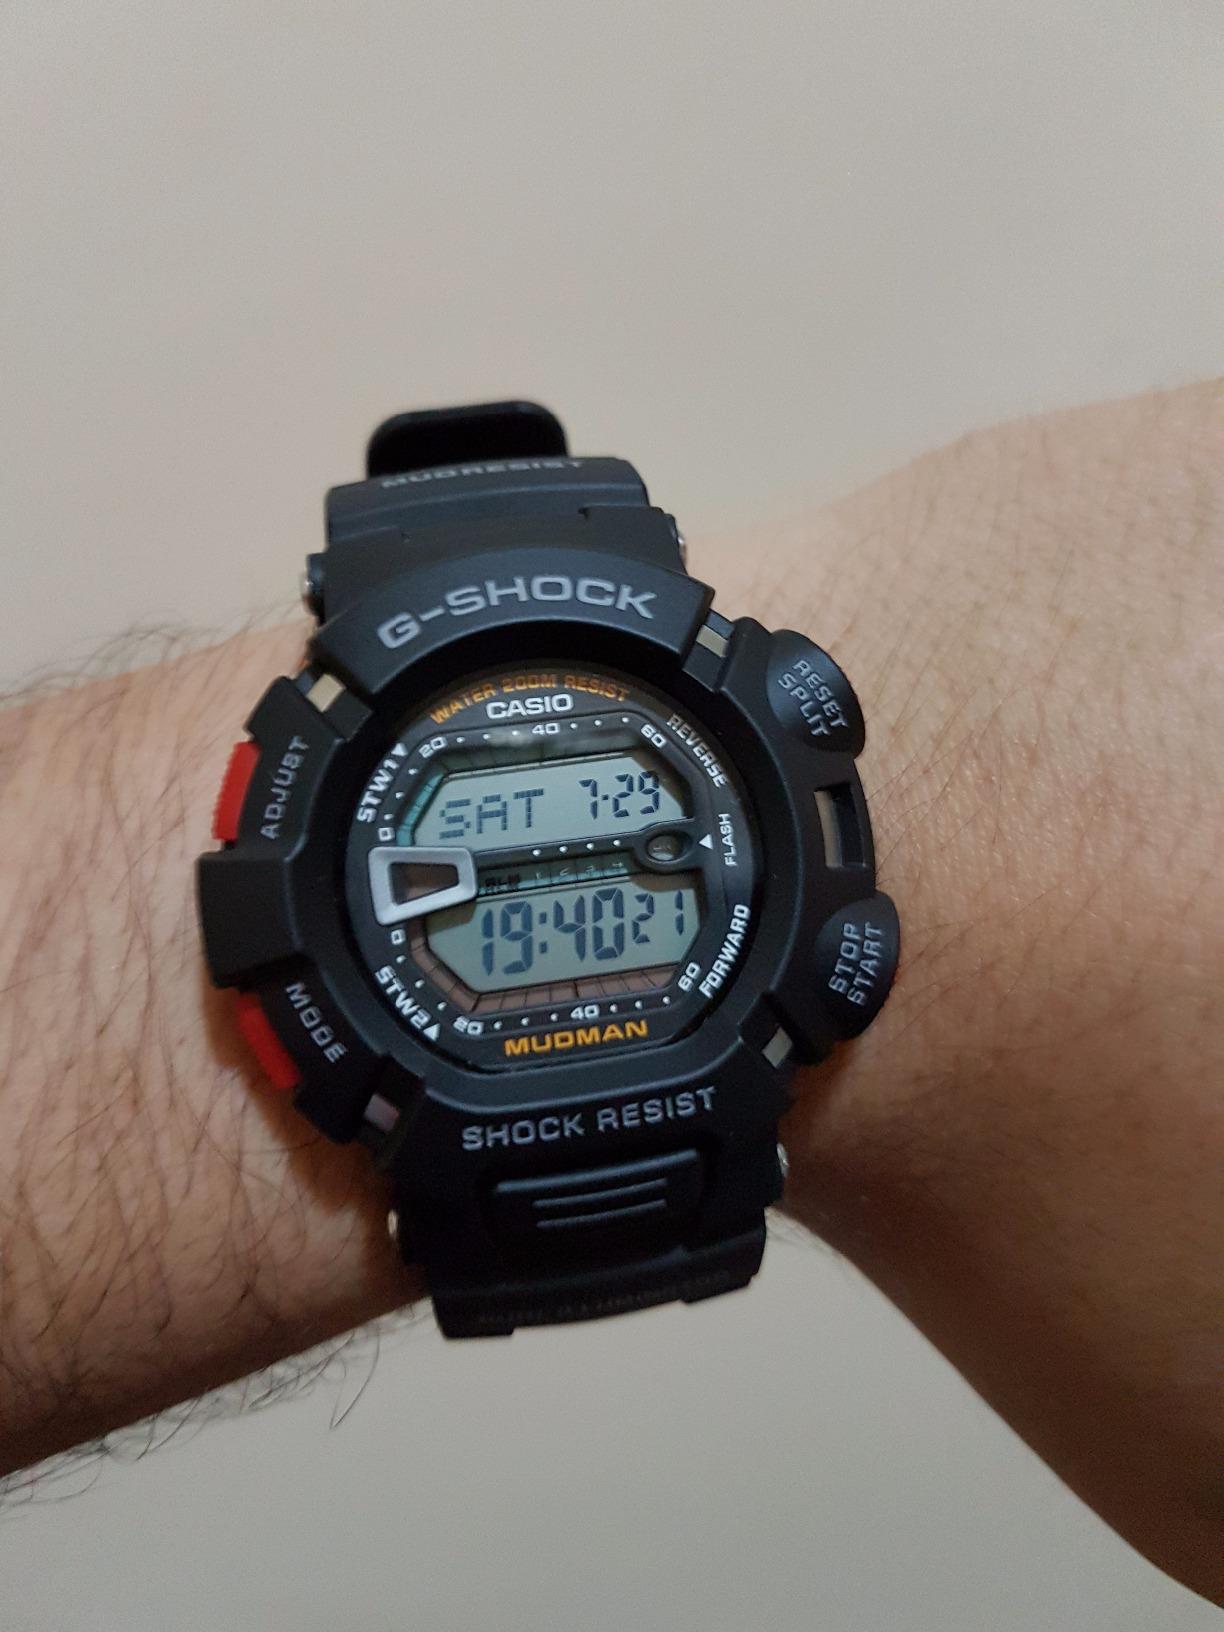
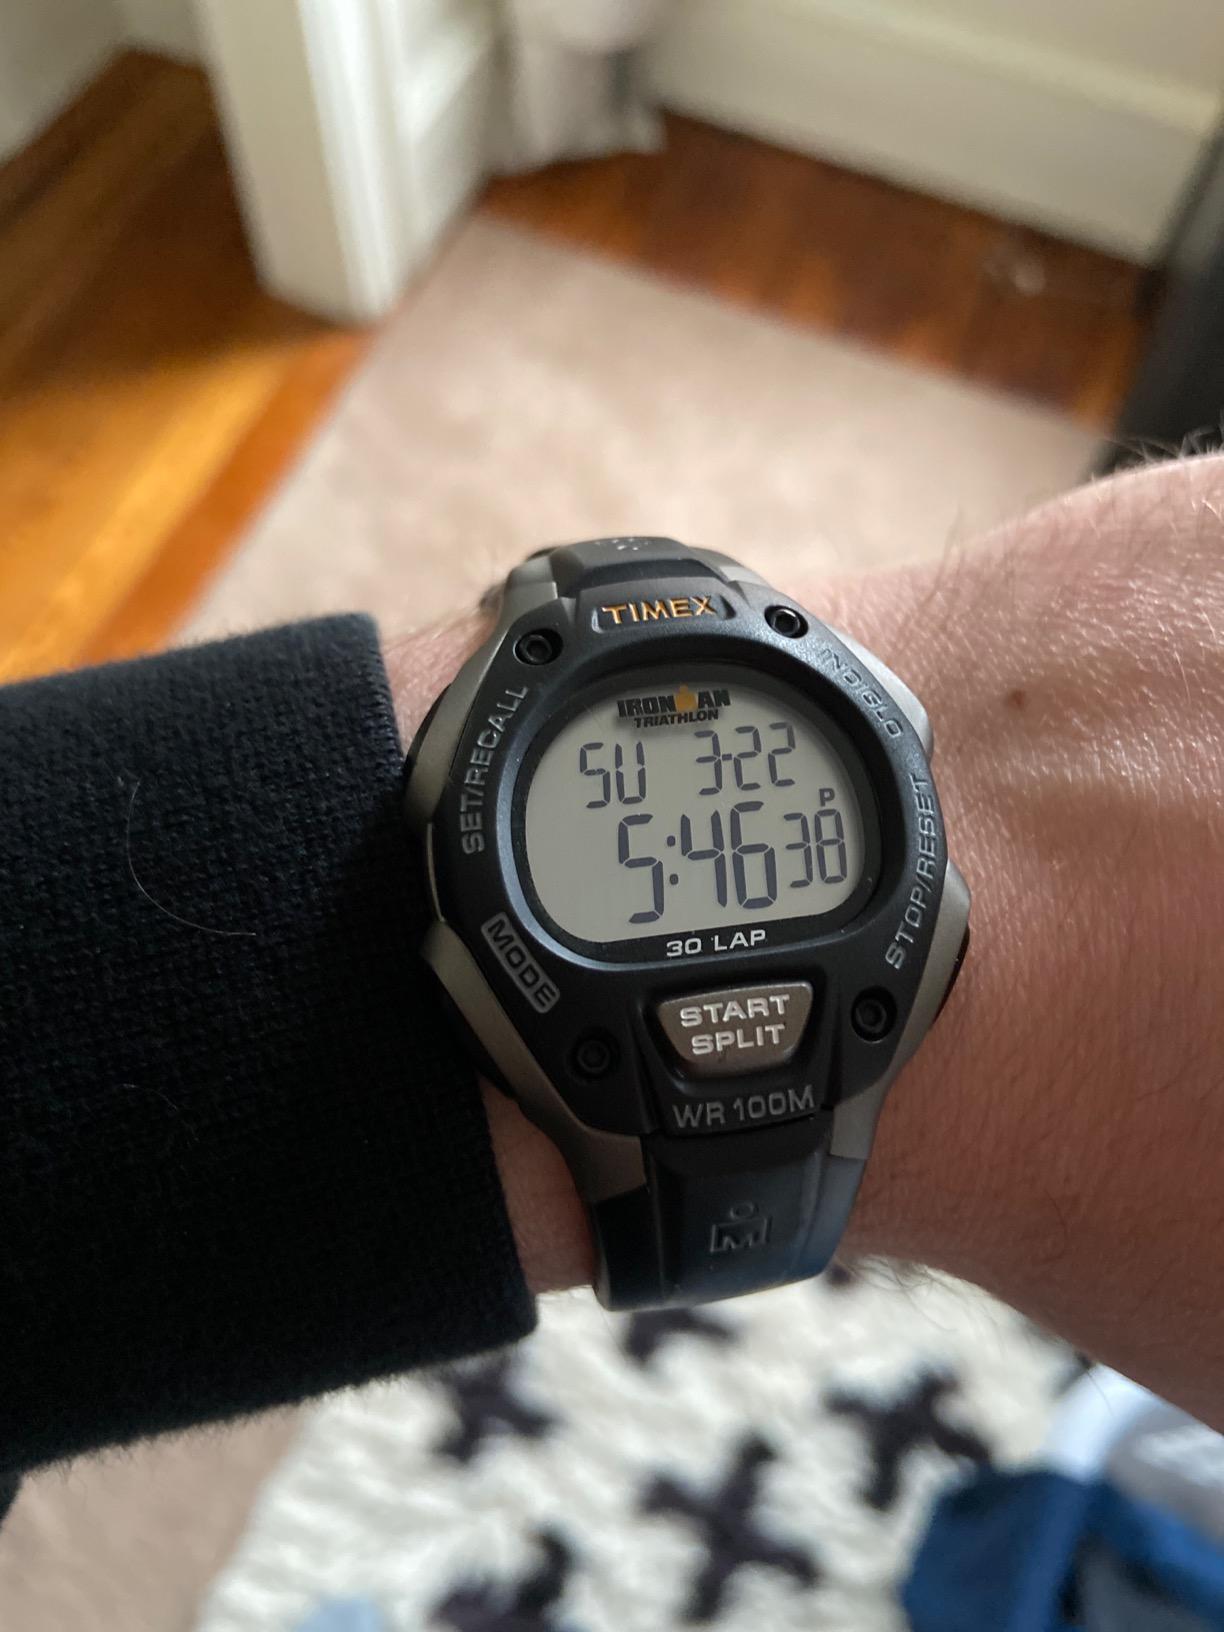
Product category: accessories_watch
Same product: no